Bayview Village

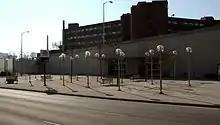
Entrance to Leslie station, a station for the Toronto subway.

Several major roadways serve as the boundary of the neighbourhood, with Bayview Avenue to the west, Finch Avenue to the north, Leslie Street to the east, and Highway 401 to the south. Highway 401 is a major east-west controlled access highway. Other major east-west roadways in the neighbourhood include Sheppard Avenue.